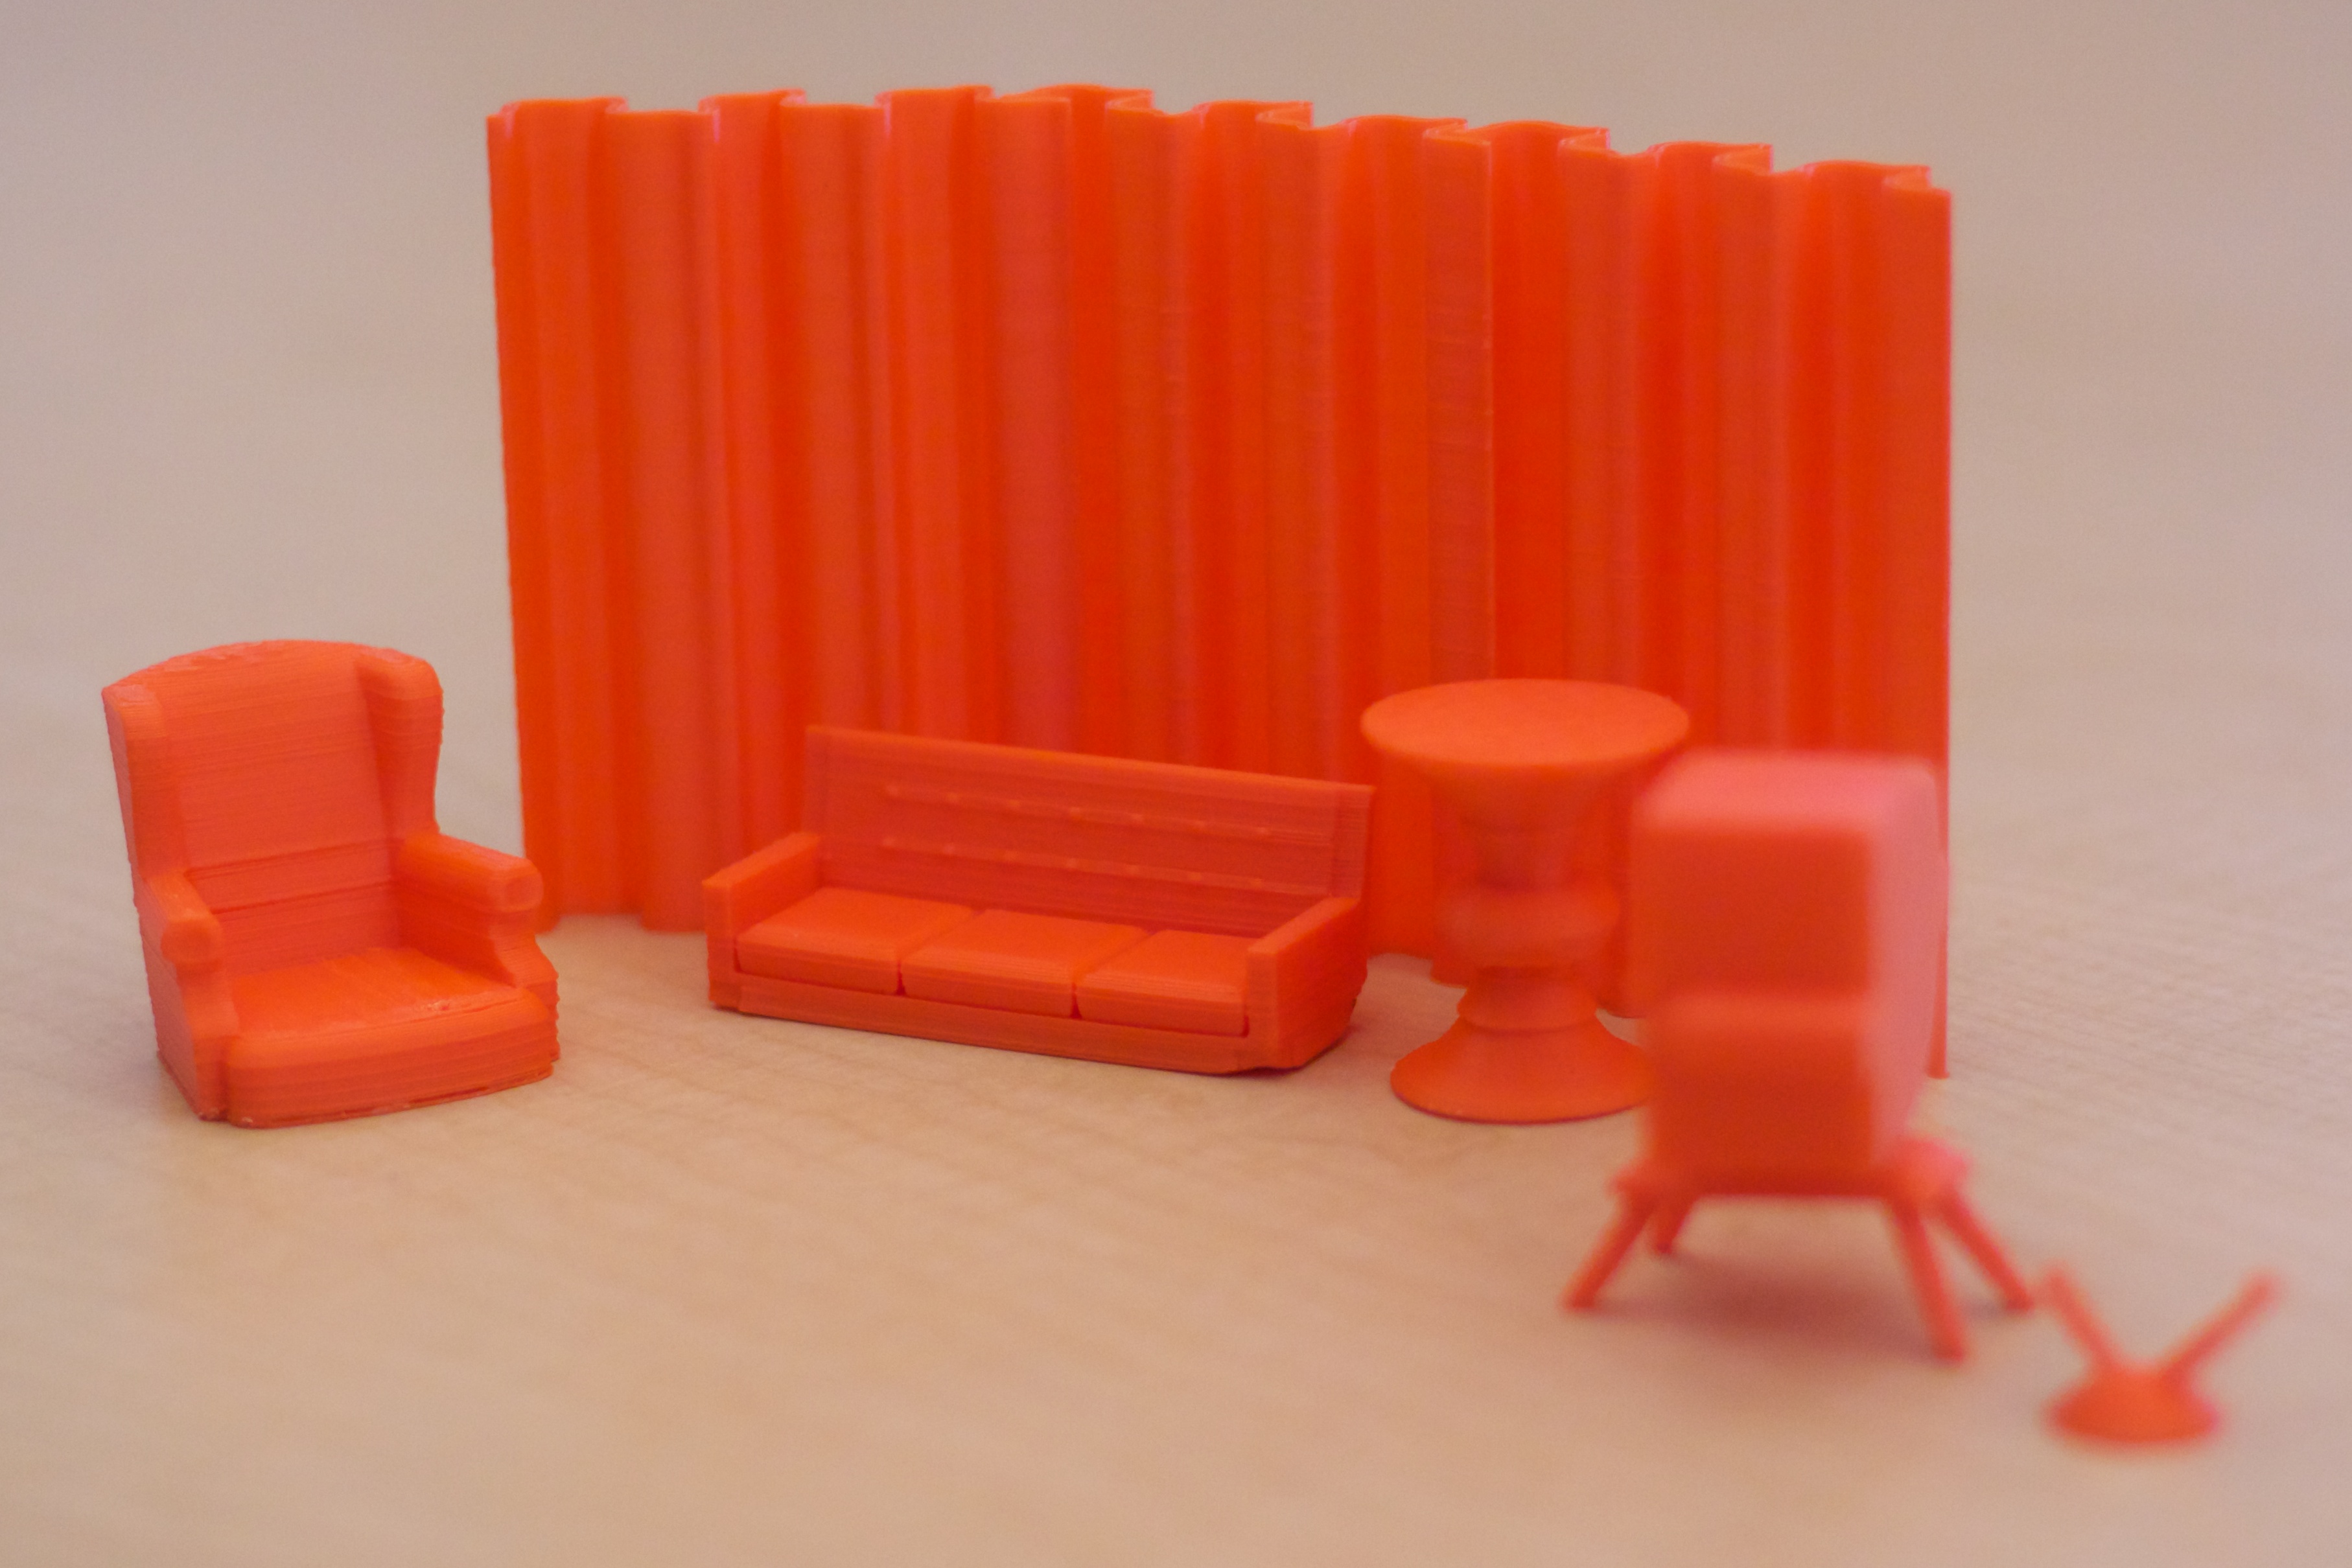
orange, red, furniture, toy, product, games, umwfa12